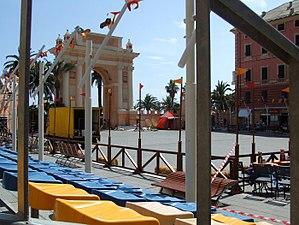
Préparatifs du Palio delle Compagne sur la place Victor-Emmanuel II à Finale Ligure
Le Palio delle Compagne ou Festa del Marchesato ou Palio delle Compàgne Finalesi est une fête populaire annuelle se déroulant en général la deuxième fin de semaine du mois de juillet à Finale Ligure, dans la province de Savone en Ligurie.